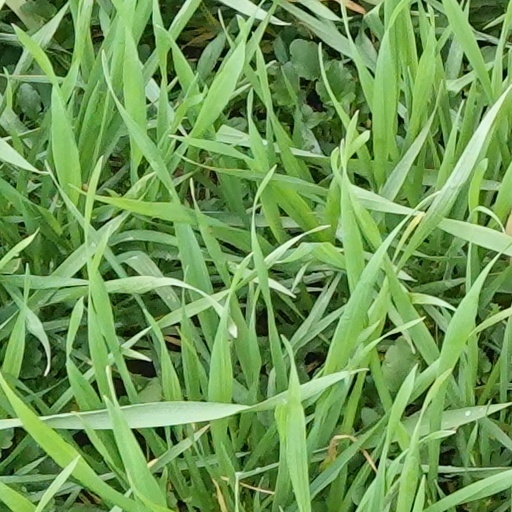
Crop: wheat